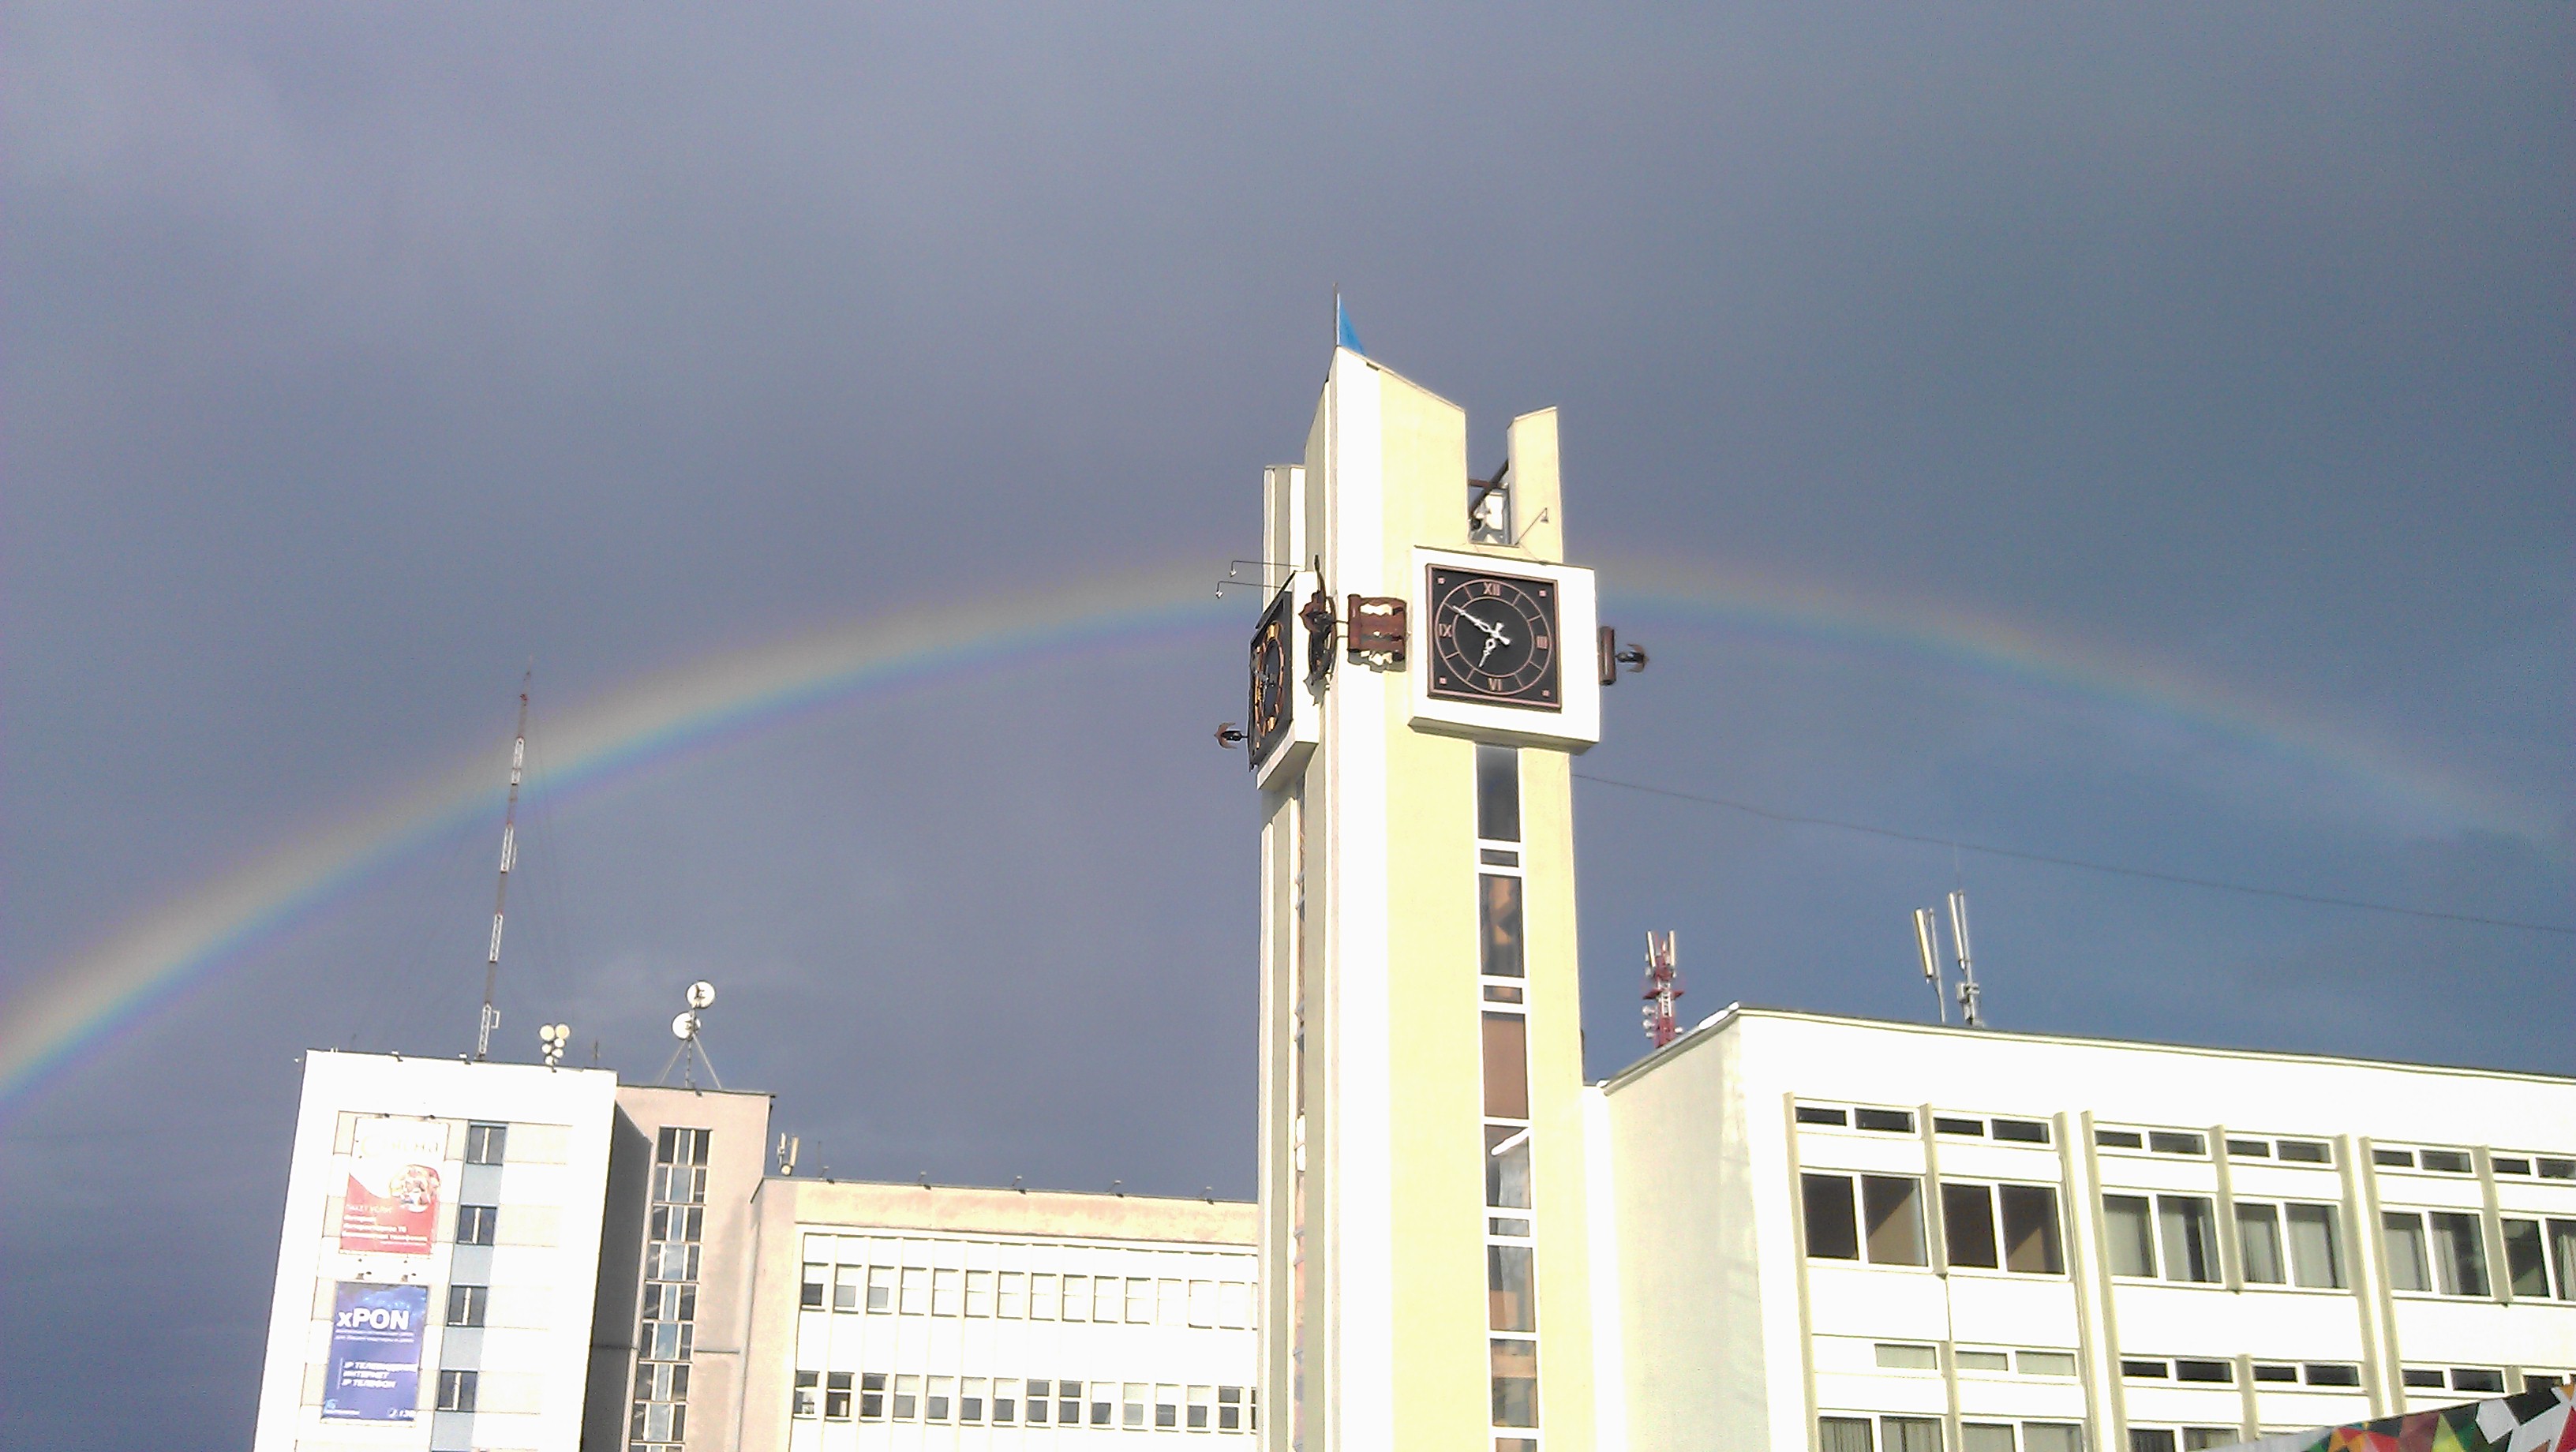
rainbow, over, city, brest, sky, architecture, meteorological phenomenon, tower, building, cloud, clock tower